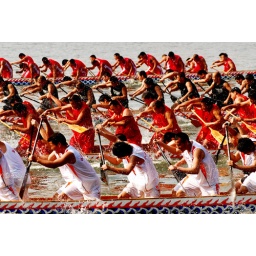
Thousand ship boat races , Haikou, China. Posted by jn123